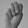
ASL letter: M